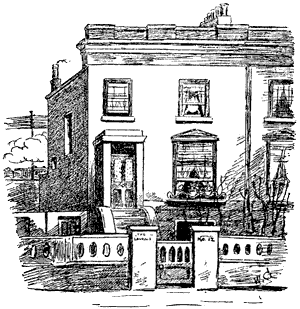
Dessin de «
Journal d'un homme sans importance, est un roman comique anglais conçu et rédigé par George Grossmith et son frère Weedon Grossmith. À l'origine, il est publié en feuilleton par le magazine satirique Punch en 1888-1889, et paraît en volume en 1892, avec des ajouts et des illustrations réalisées par Weedon.